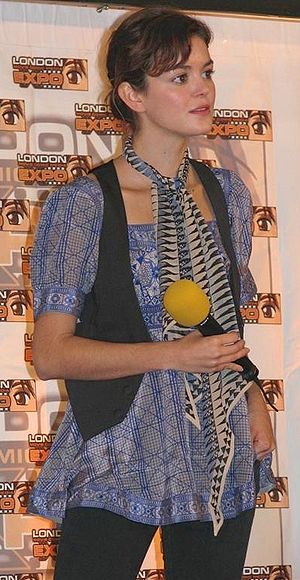
Nora Zehetner
London MCM Expo 2007
Nora Angela Zehetner er en amerikansk film- og tv-skuespiller.